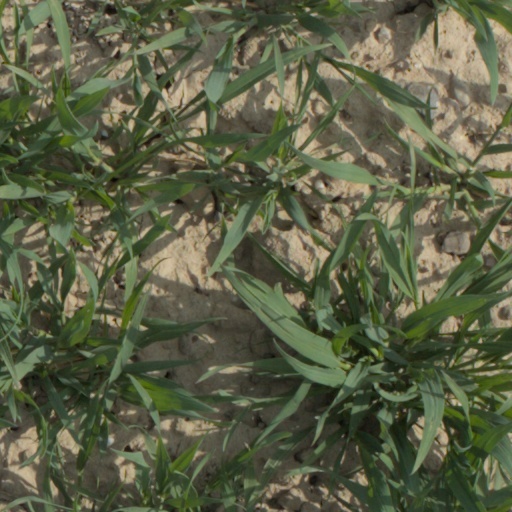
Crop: wheat